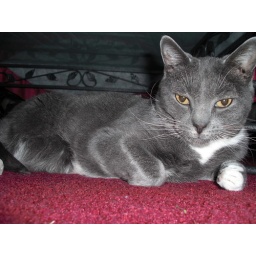
just sitting under the table